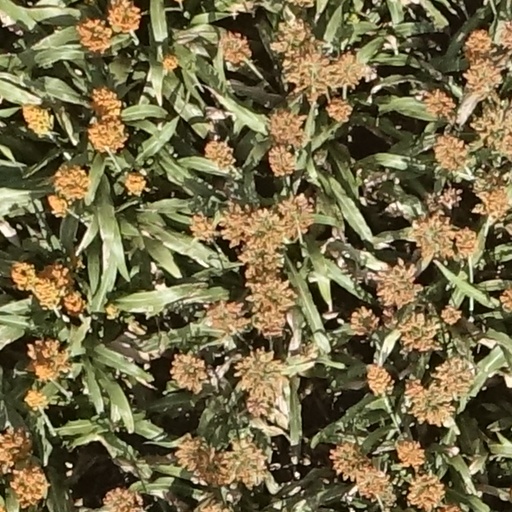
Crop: sorghum